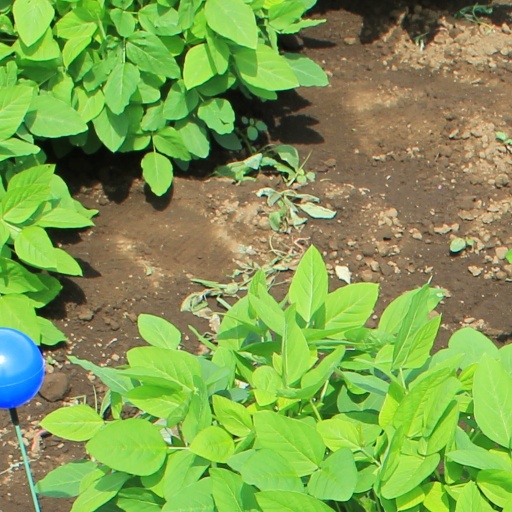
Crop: soybean